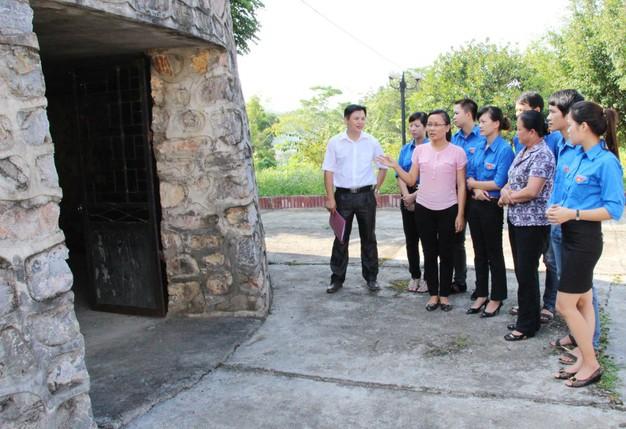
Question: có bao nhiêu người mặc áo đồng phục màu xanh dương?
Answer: sáu người